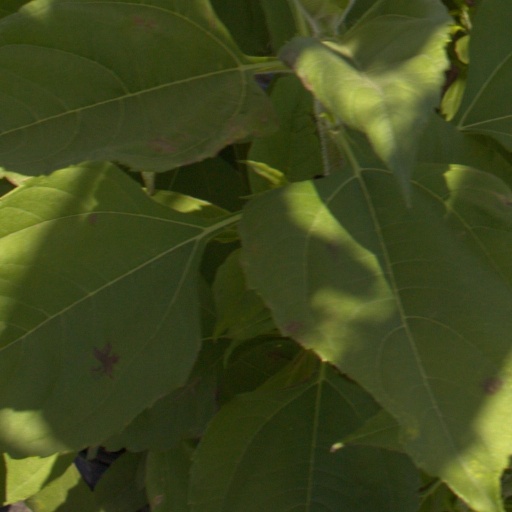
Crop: Jerusalem artichoke